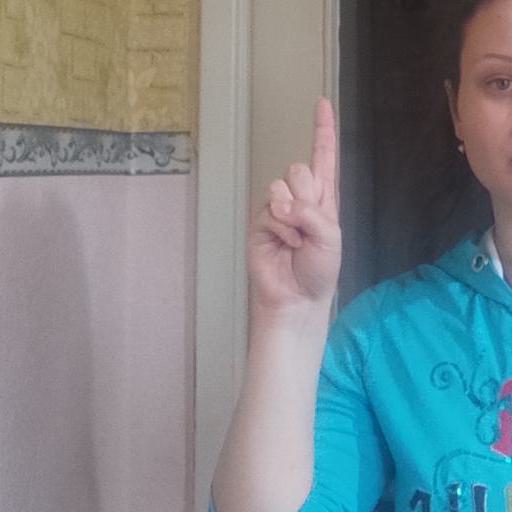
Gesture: one